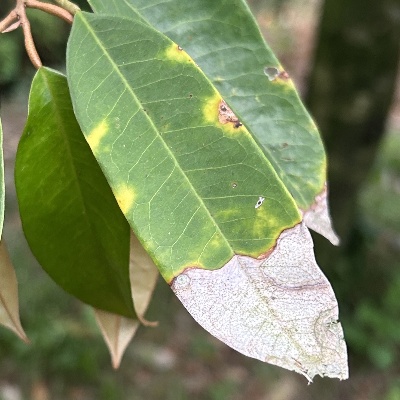
Label: Leaf_Colletotrichum